Trolls in Middle-earth

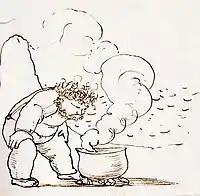
Tolkien based details such as the trolls' tiredness with mutton on William Morris's travels in Iceland. Drawing of Morris cooking in Iceland c. 1870 by Edward Burne-Jones

Shippey criticises Tolkien's class-based depiction of the trolls and goblins in "The Hobbit", writing that the trolls were too close to labourers, just as the goblins were to munitions workers. Shippey notes, too, Tolkien's storytelling technique here, observing that making the troll's purse (which Bilbo attempts to steal) able to speak blurs the line between the ordinary and the magical.